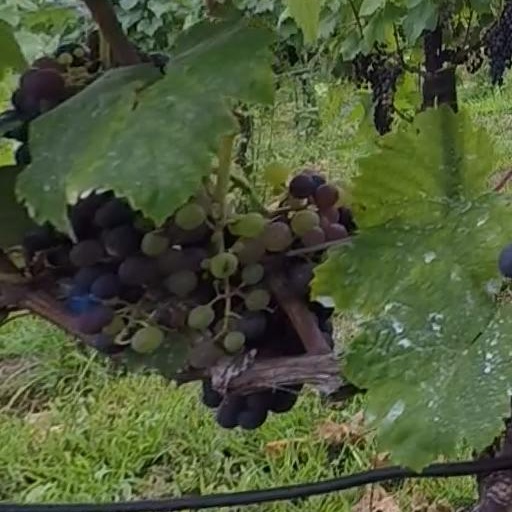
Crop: grape